SNCF Class BB 16500

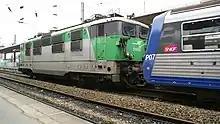
BB 16592 at the head of an RRR set at Amiens

BB 16515, BB 16549 (withdrawn in November 2007), BB 16550, BB 16575 (withdrawn in December 2006) and BB 16592 (withdrawn in December 2009) were marshalled between two stainless steel RRR push-pull fitted sets. The disadvantage of their discomfort was thus circumvented, the driver's cabs not being used in normal service. These “dromedary trains”, so called because the loco formed the camel's hump in the middle of the train, were put into service on the TER Picardie line between Paris and Beauvais. The locomotives were repainted with a service-specific livery. Since 2007 the operation of dromedary trains was abandoned with the arrival of more modern TER multiple-unit trains. The locomotives and stainless steel trains then resumed service in classic configuration on other TER Picardie routes.